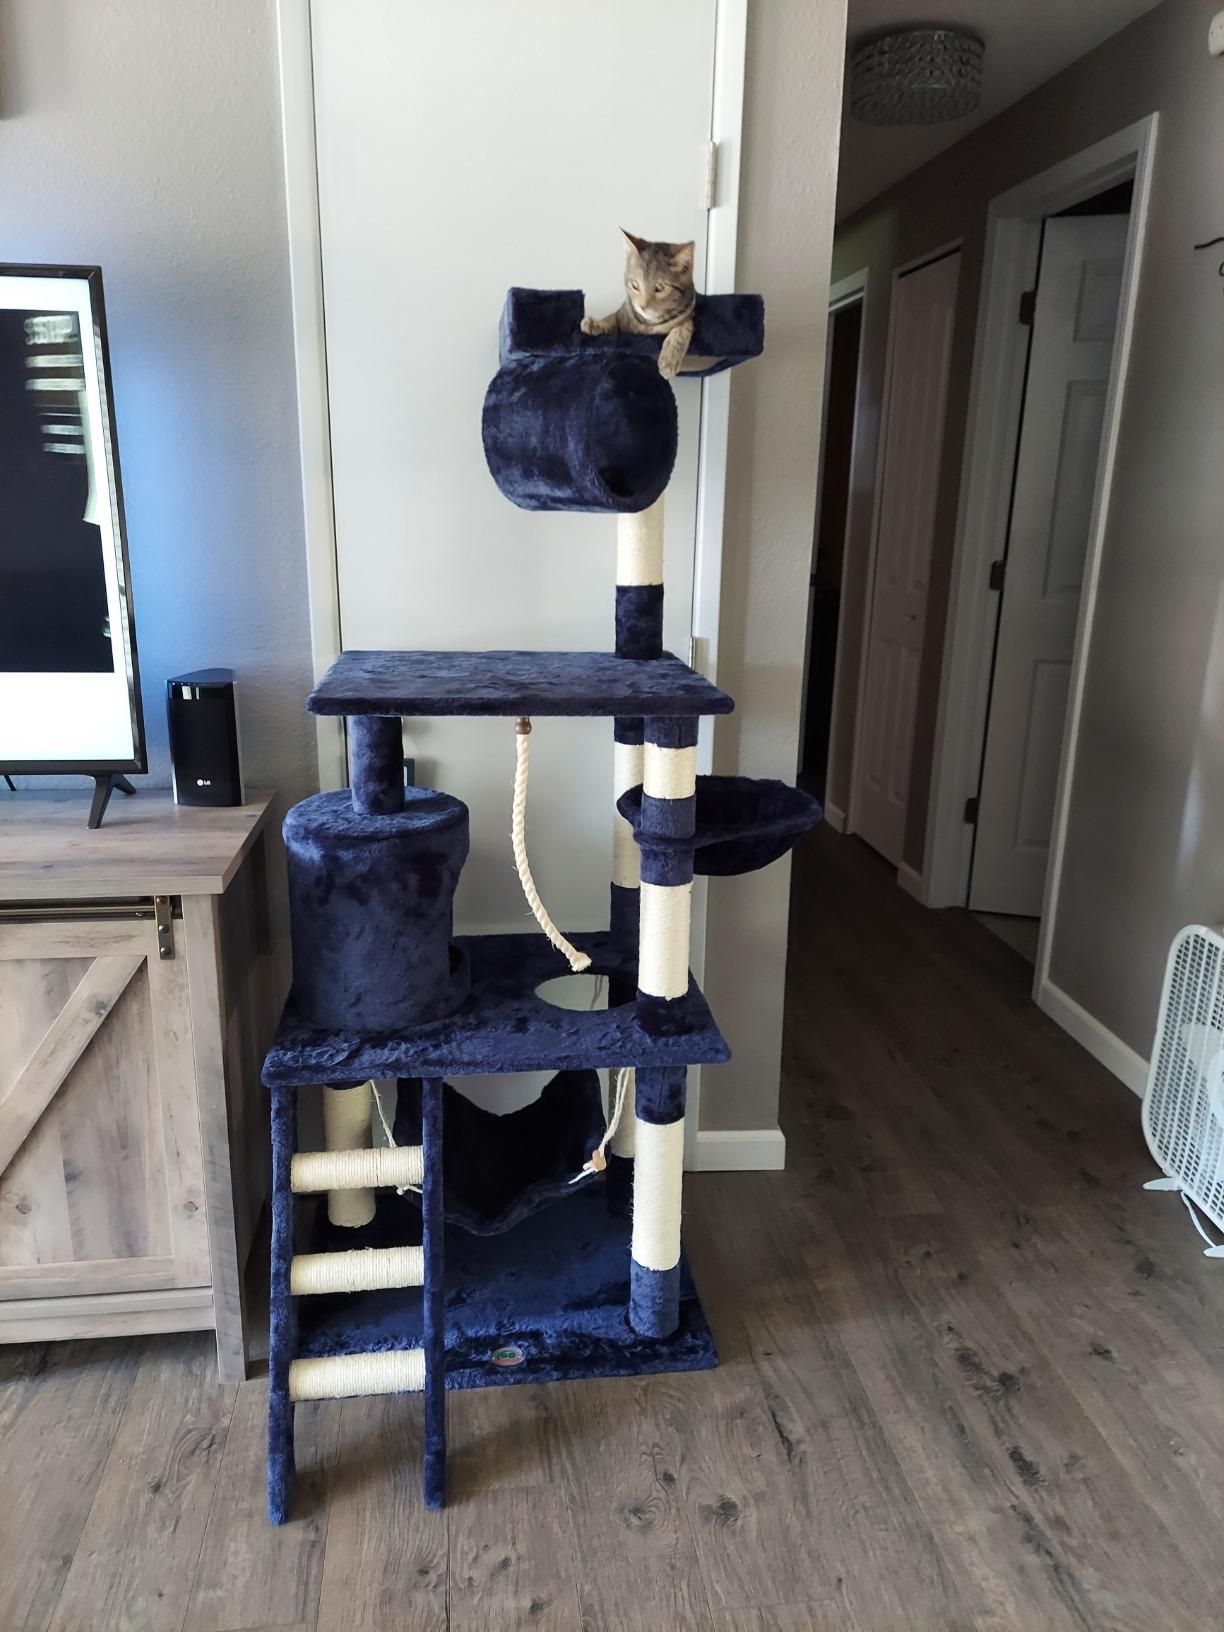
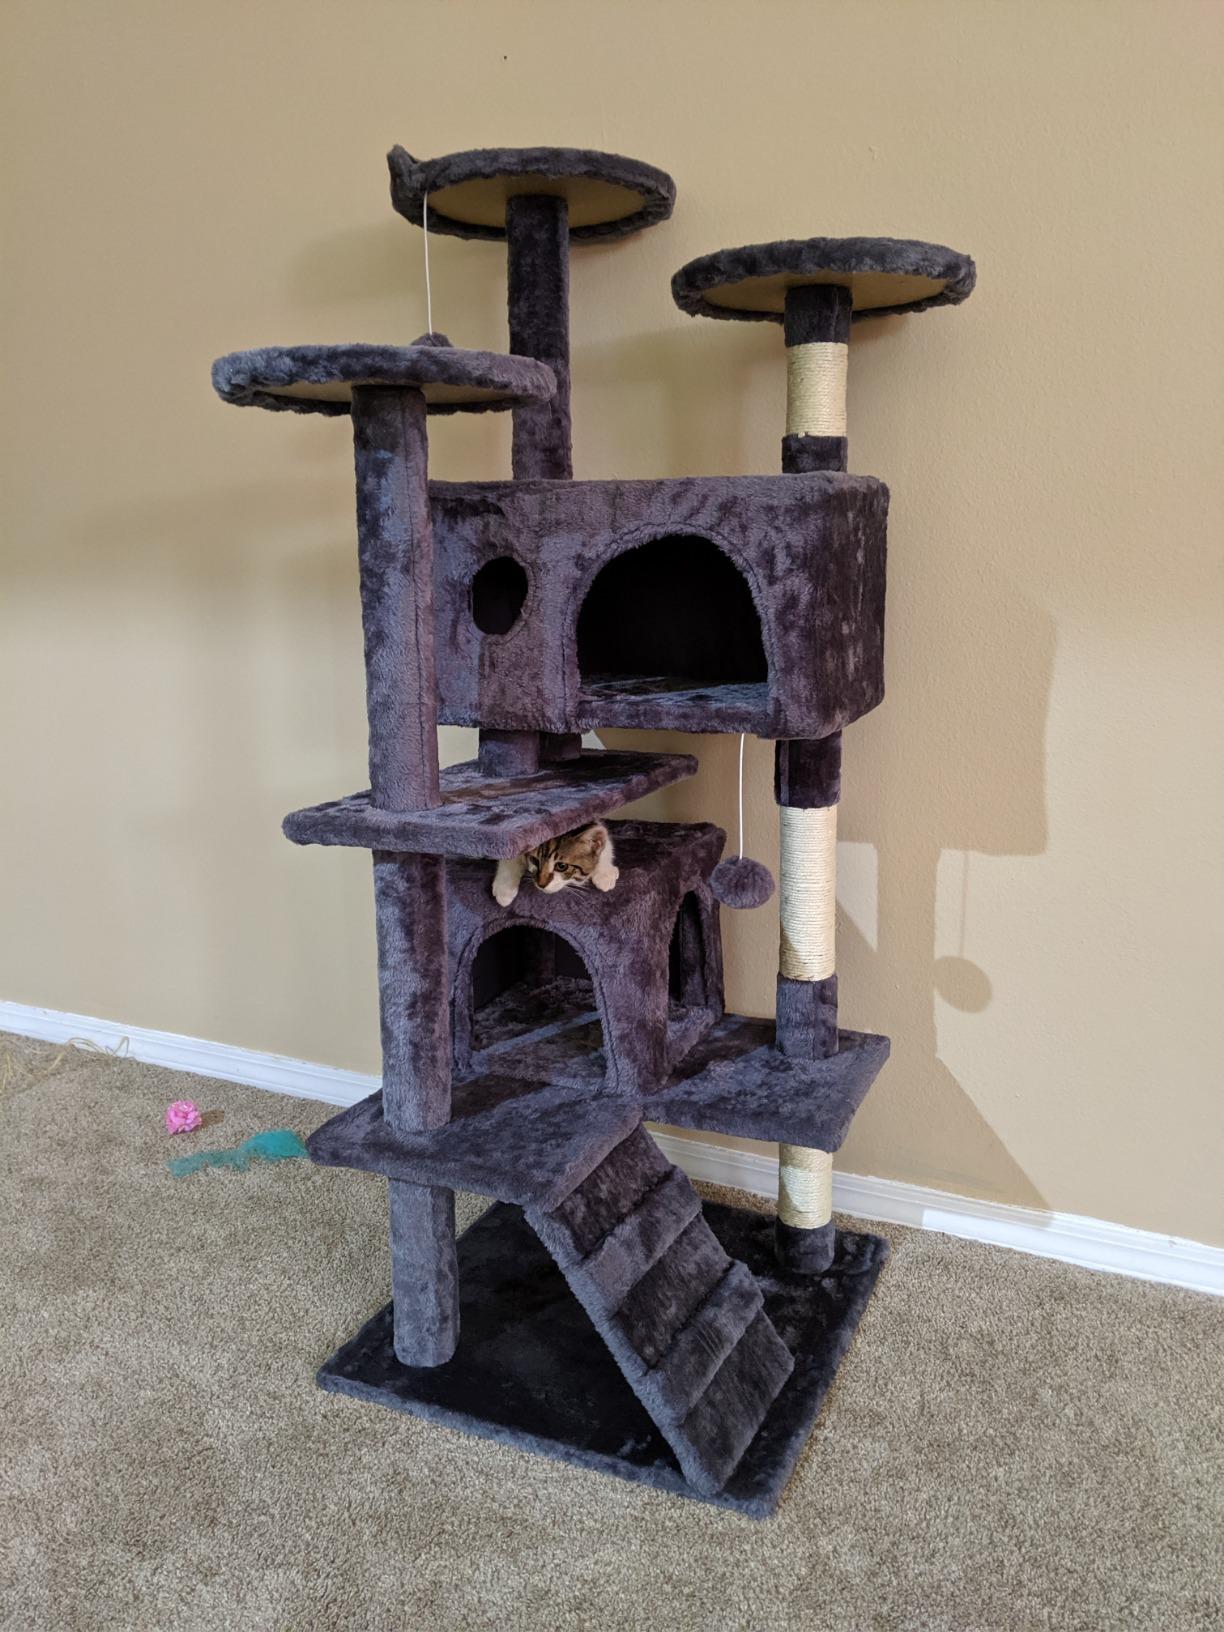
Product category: items_cat tree
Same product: no